Berlin: Live at St. Ann's Warehouse

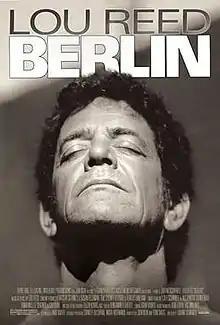
Original film poster

Berlin: Live at St. Ann's Warehouse is a concert film and live album by Lou Reed released in 2008. The concert film was directed by Julian Schnabel, live at St. Ann's Warehouse in Brooklyn during five nights in December 2006. Background shots of the characters Jim and Caroline were done by Lola Schnabel.